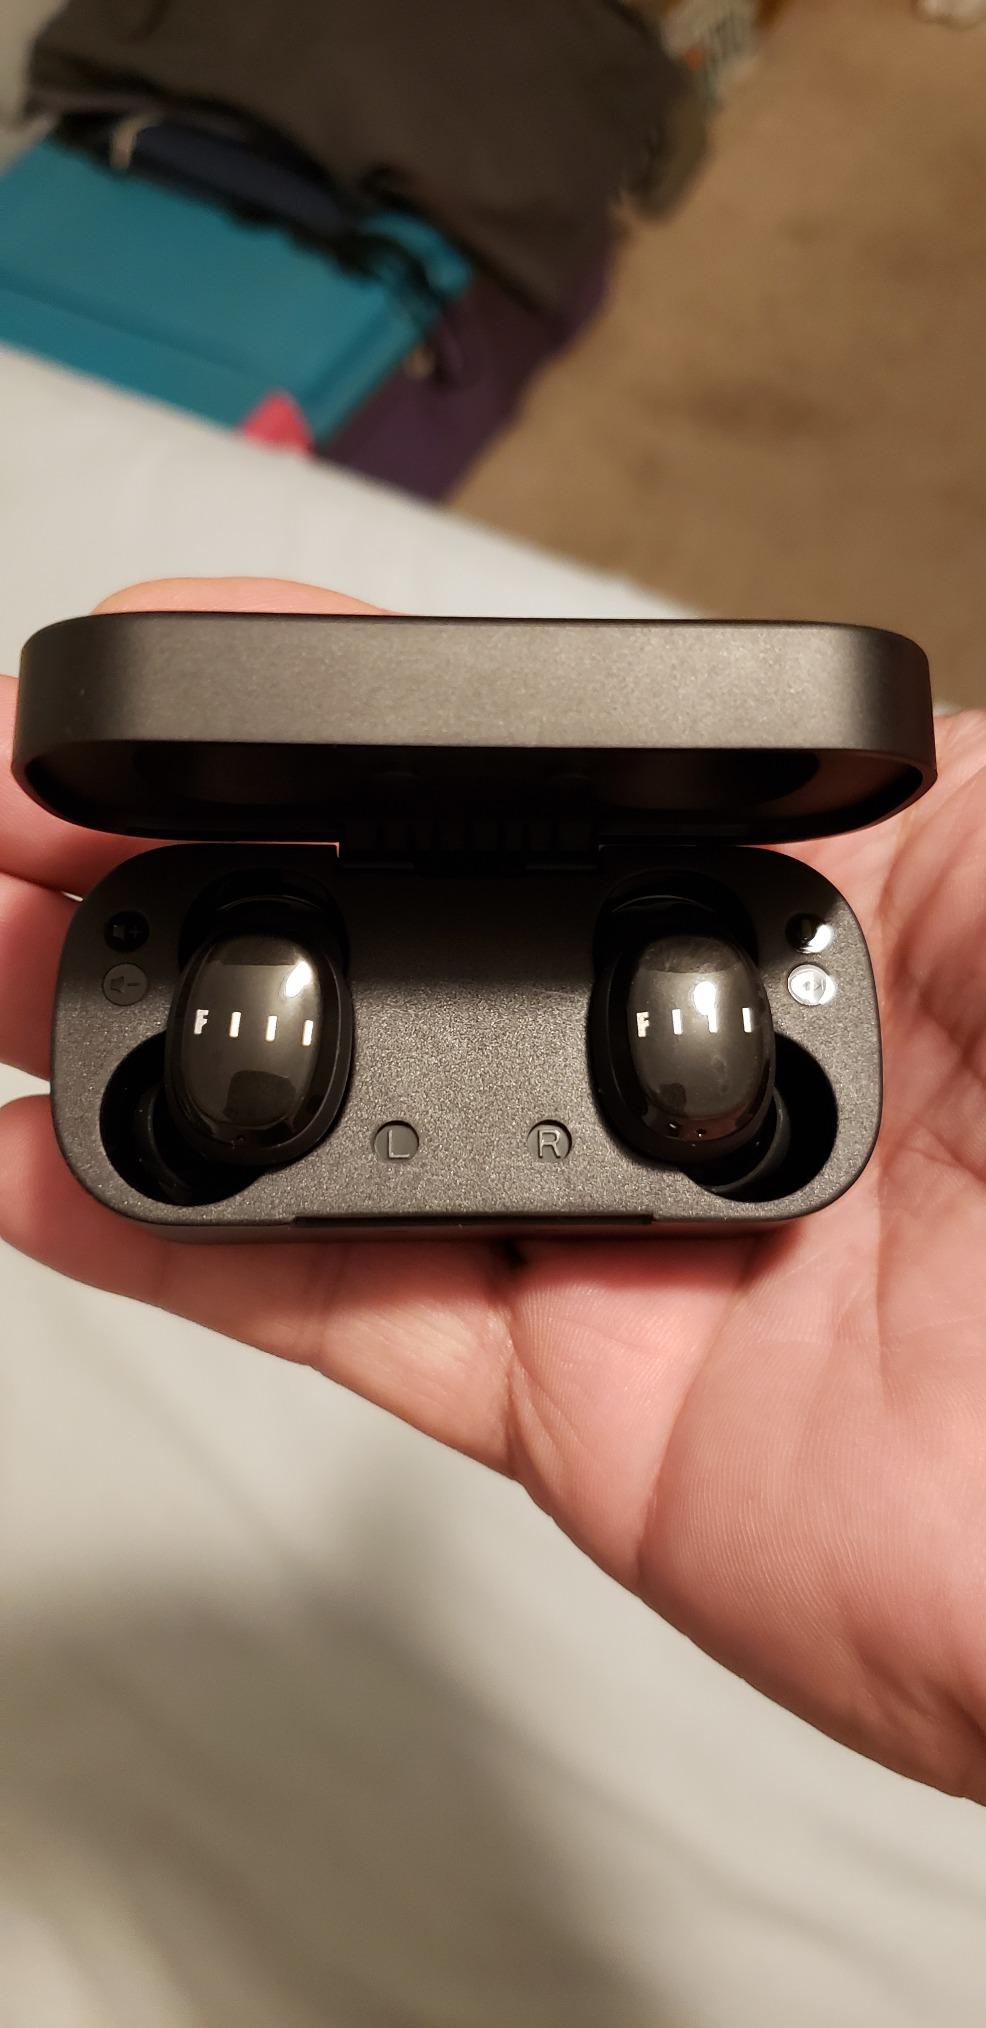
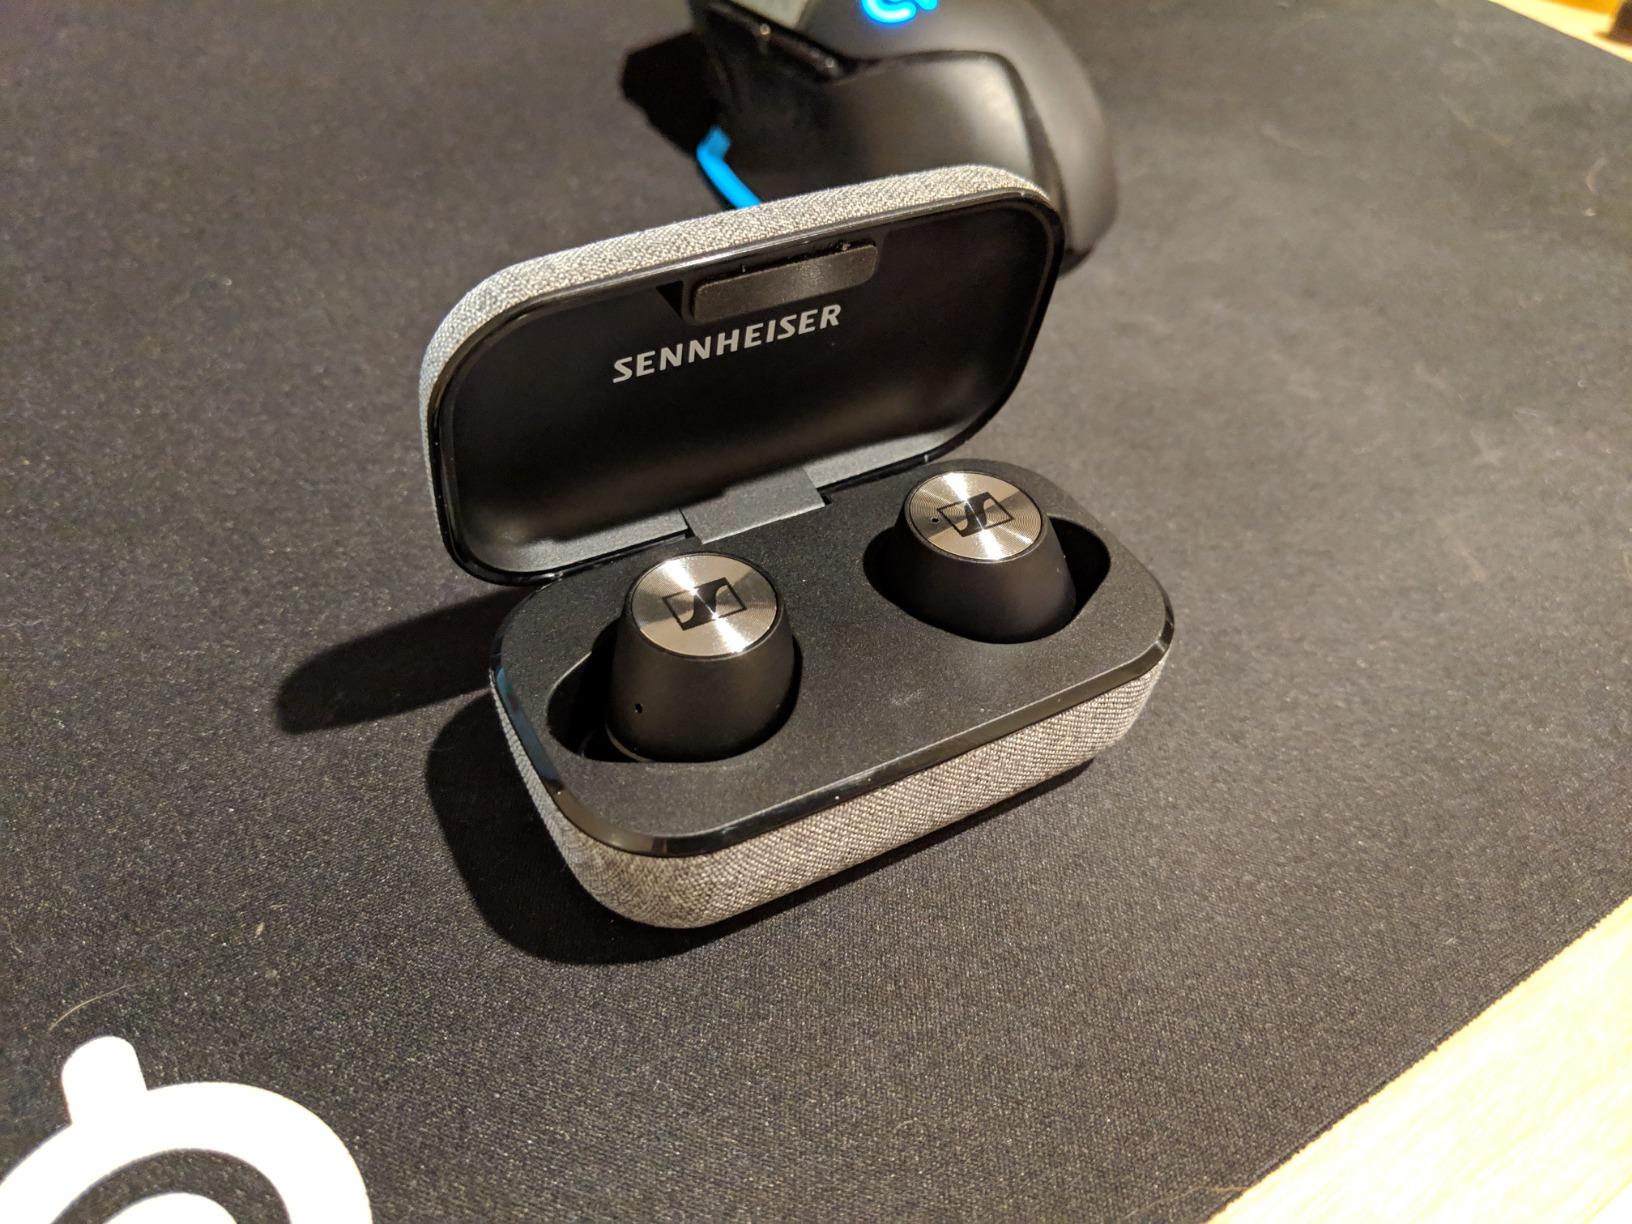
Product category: earbuds
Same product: no